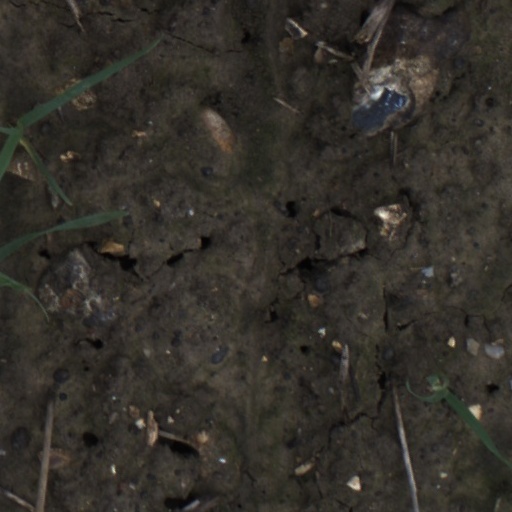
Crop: wheat